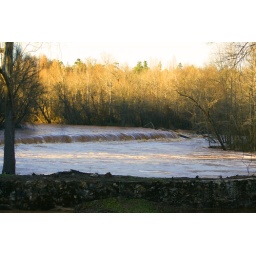
Couldn't believe how high the water was. Down river the water was over the road.